2008 TNA World X Cup Tournament

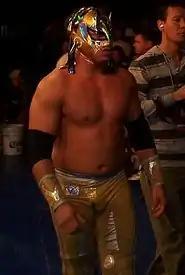
Volador Jr., who won the final round to win the tournament for Team Mexico

The 2008 TNA World X Cup Tournament was a professional wrestling X Cup Tournament produced by the Total Nonstop Action Wrestling (TNA) promotion. It was the third World X Cup Tournament and the last held as of 2025. The competition began on June 10, 2008 and concluded on July 13, 2008 at TNA's Victory Road pay-per-view (PPV) event.